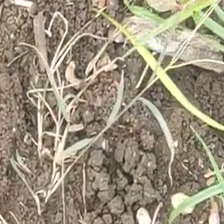
Weed species: Harali_(Cynodon_dactylon)